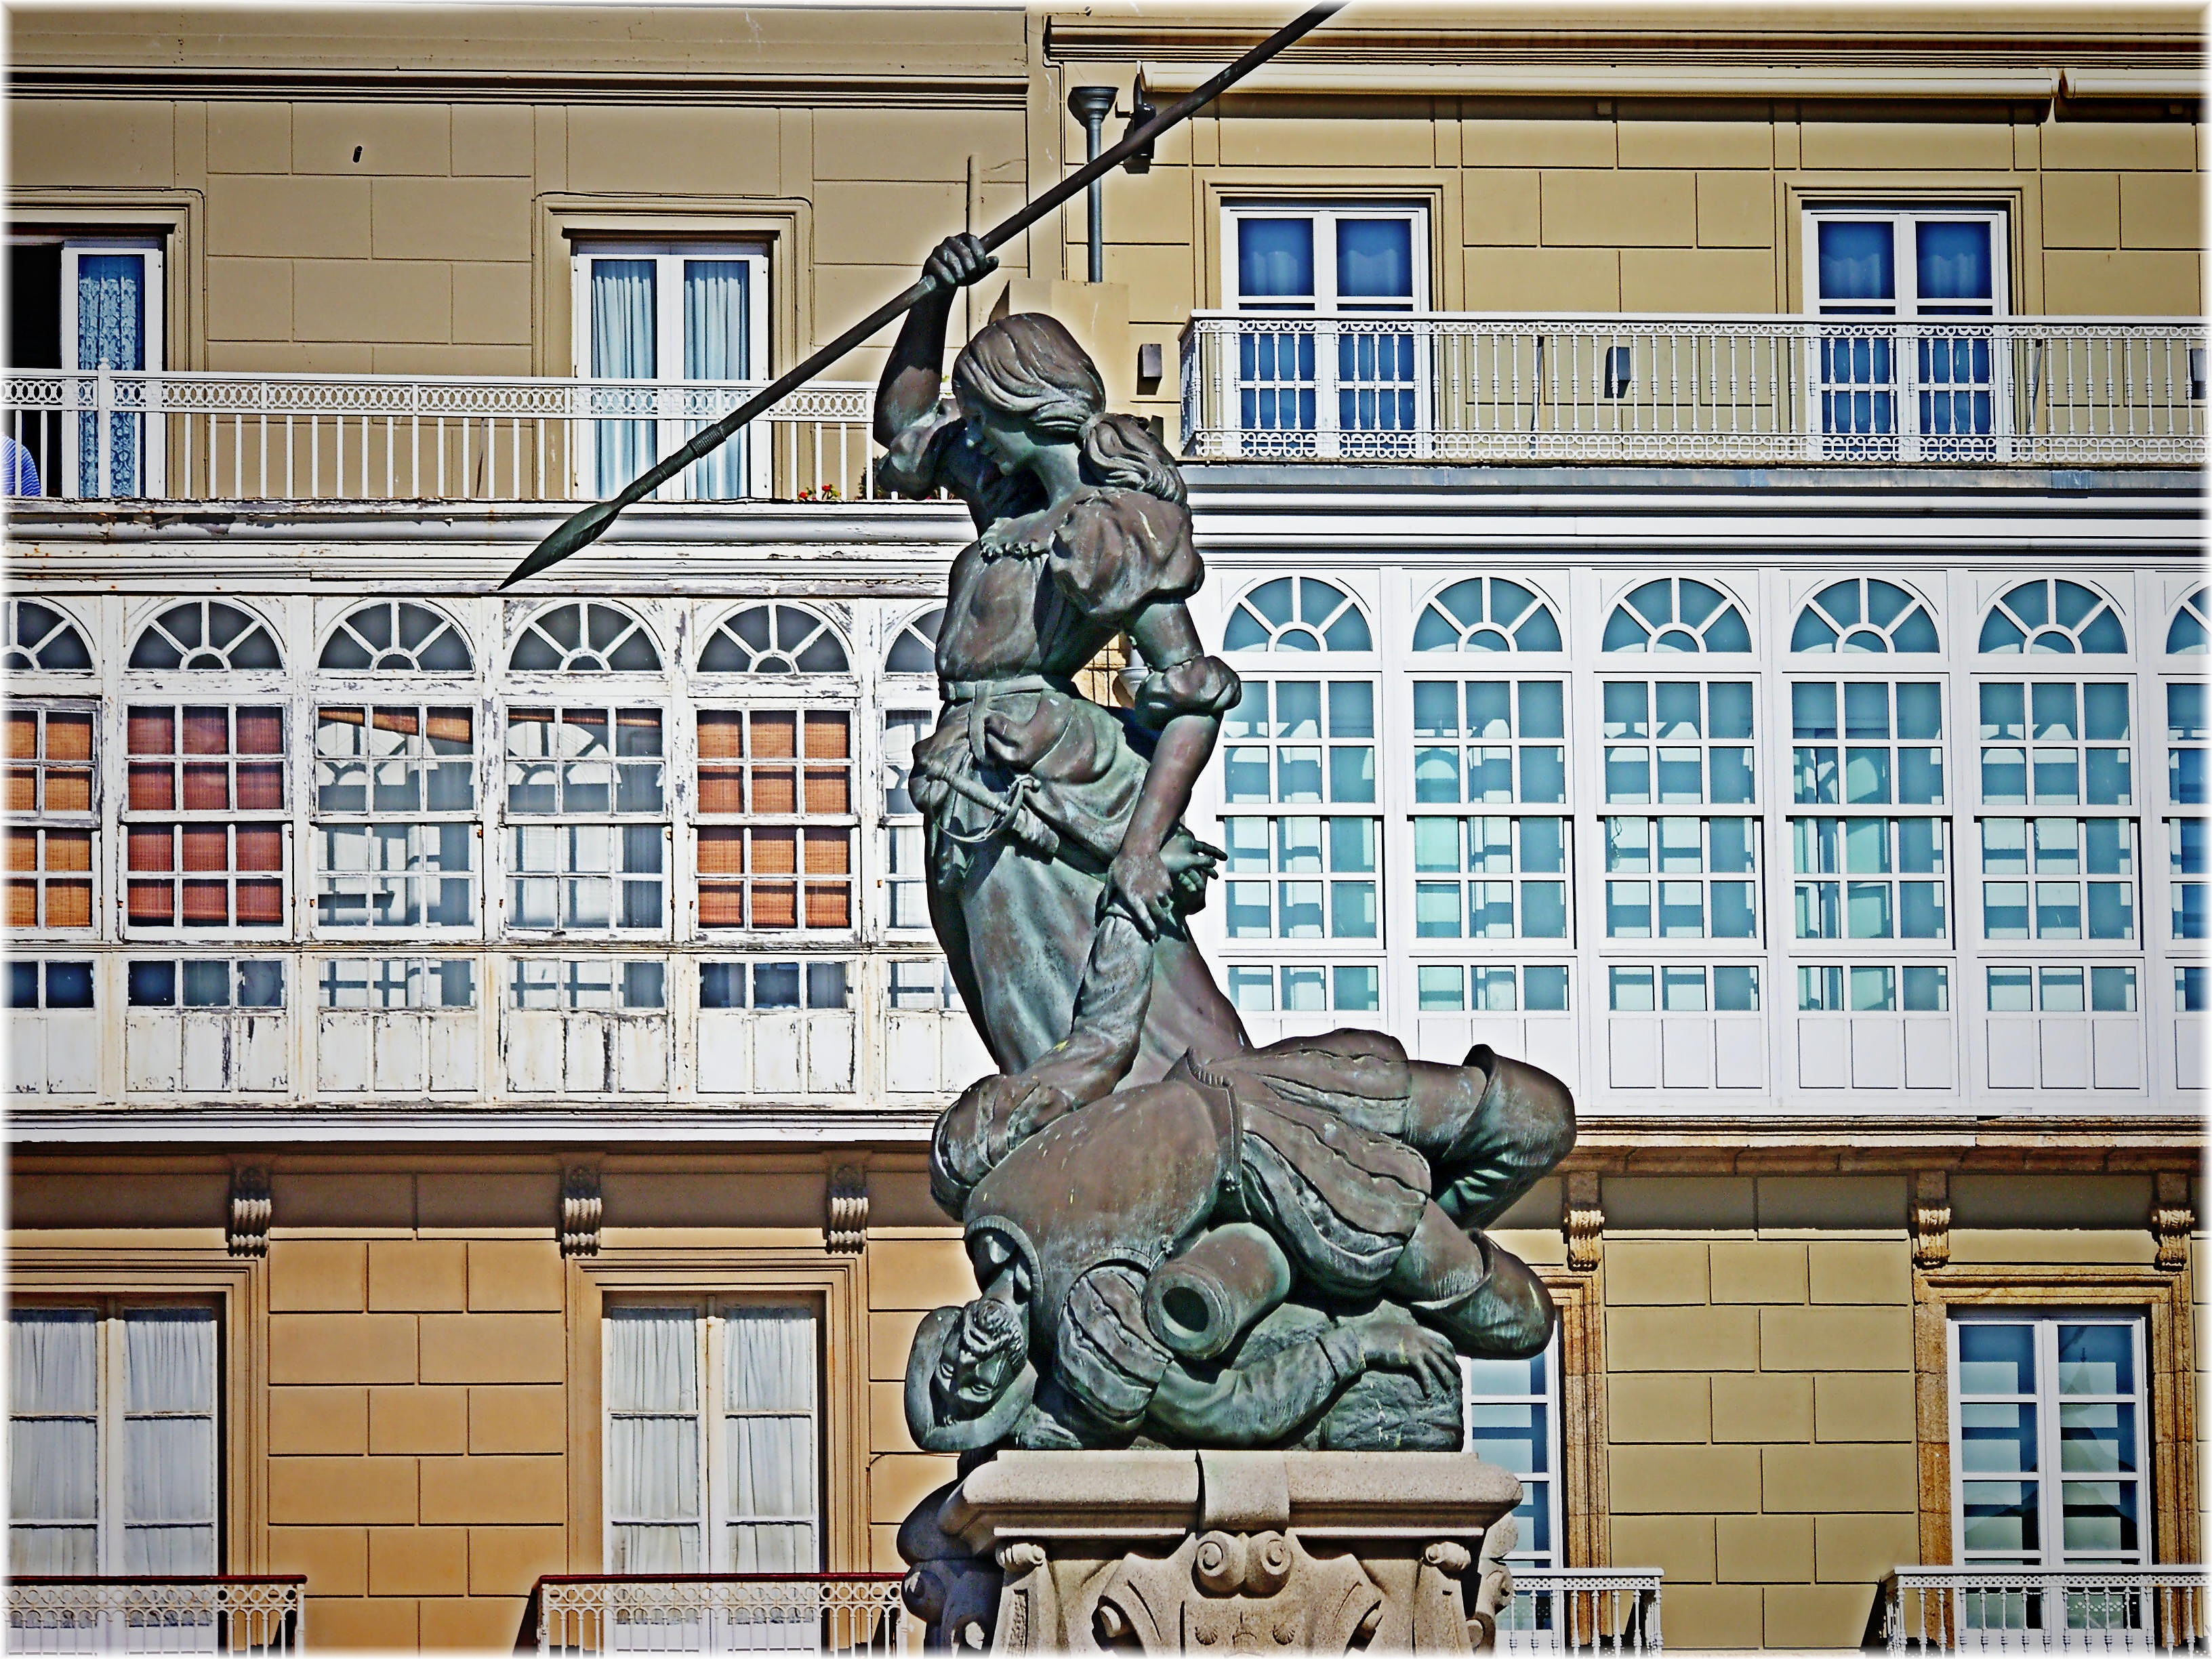
monument, statue, sculpture, art, cool image